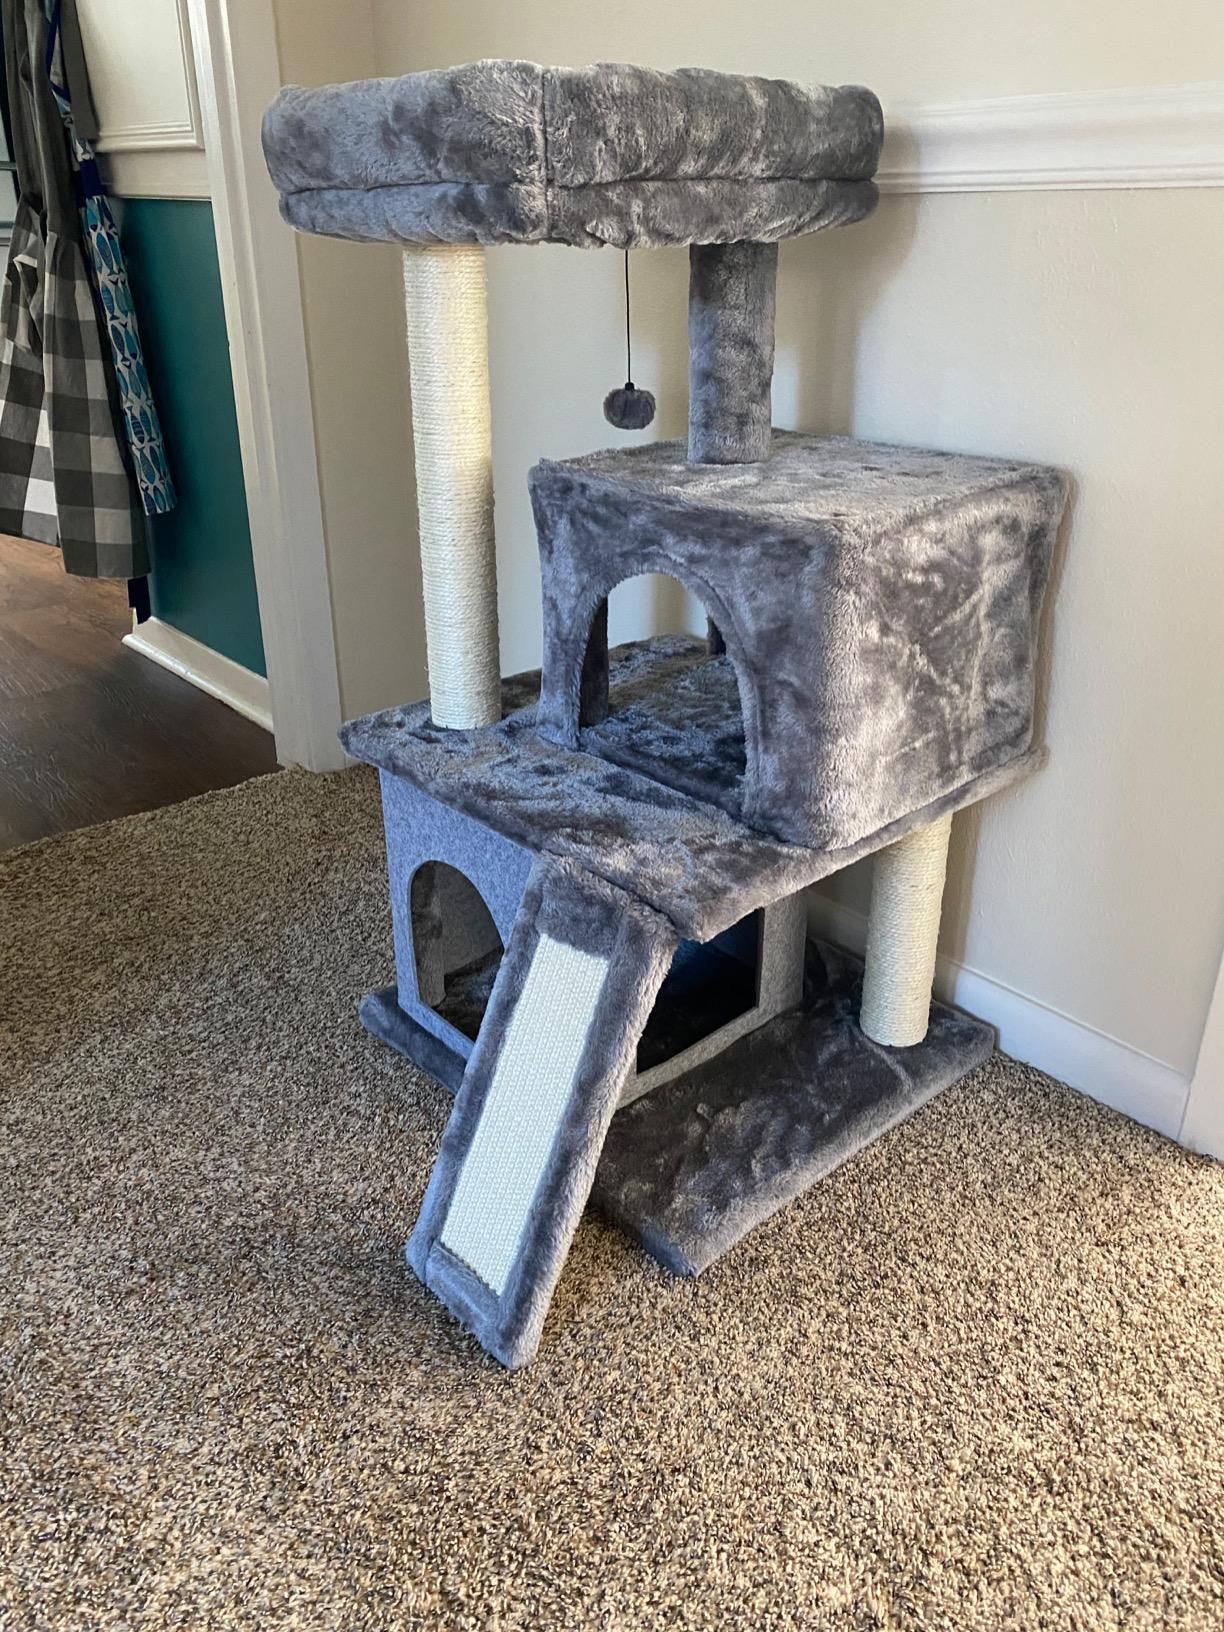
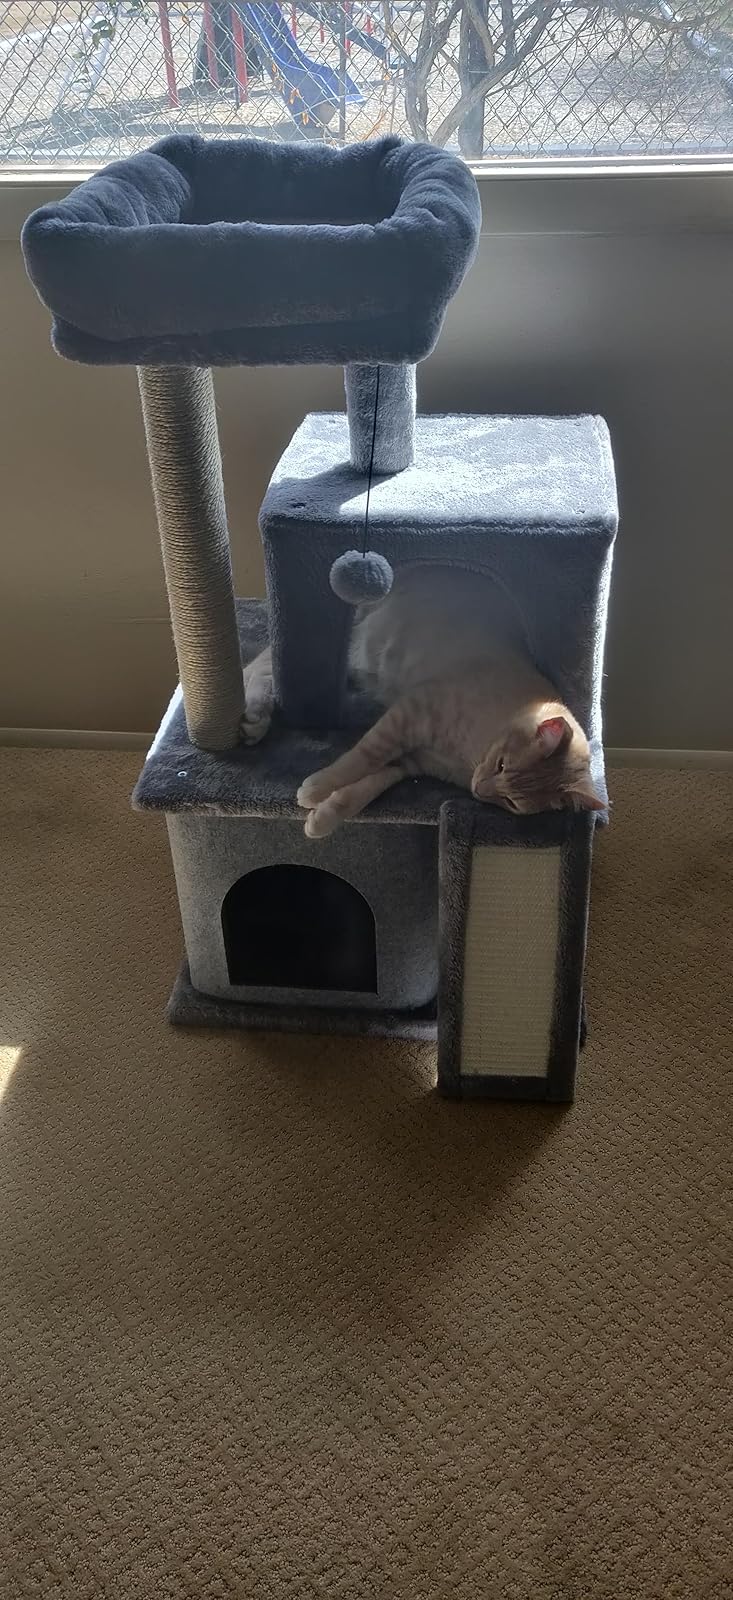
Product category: items_cat tree
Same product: yes